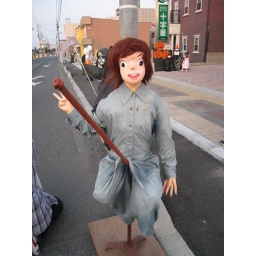
hhalloween in misawa on white pole road